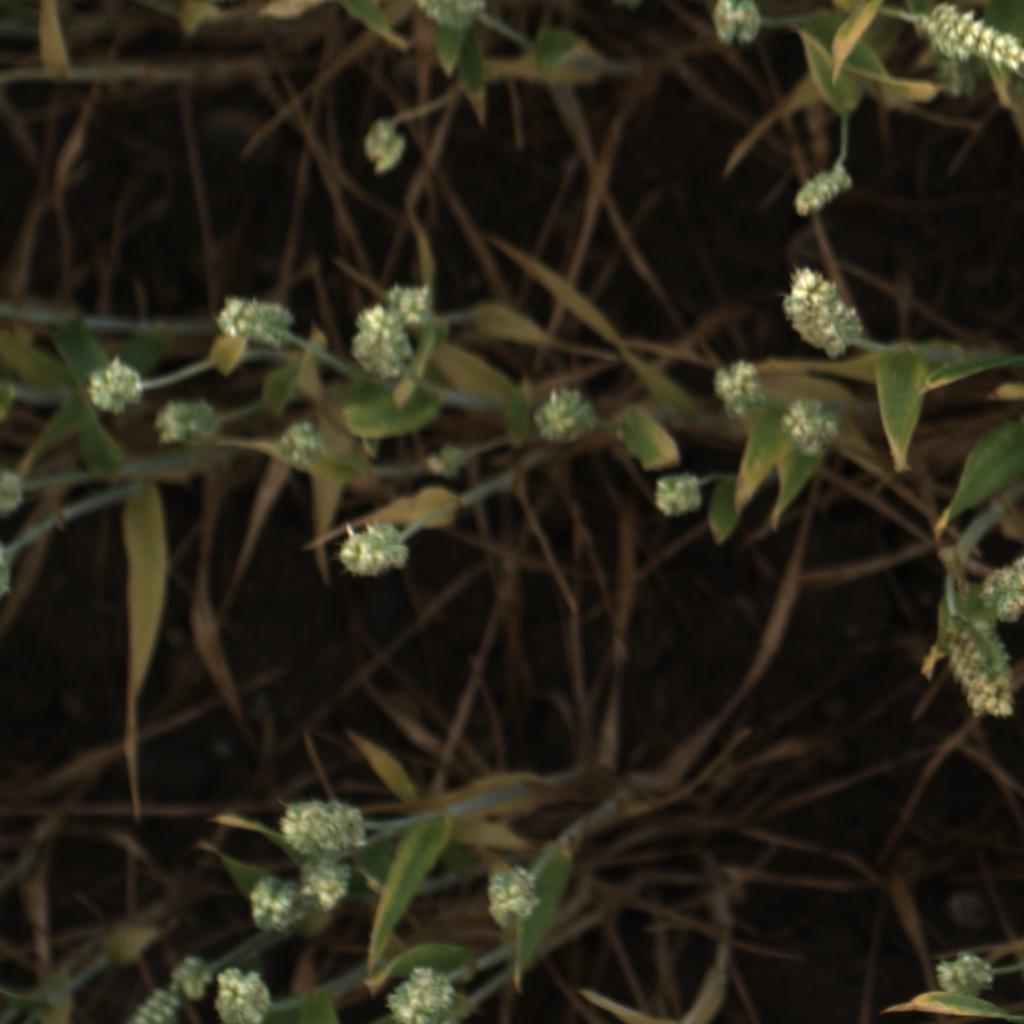
Country: UK
Location: Rothamsted
Wheat development stage: Filling - Ripening